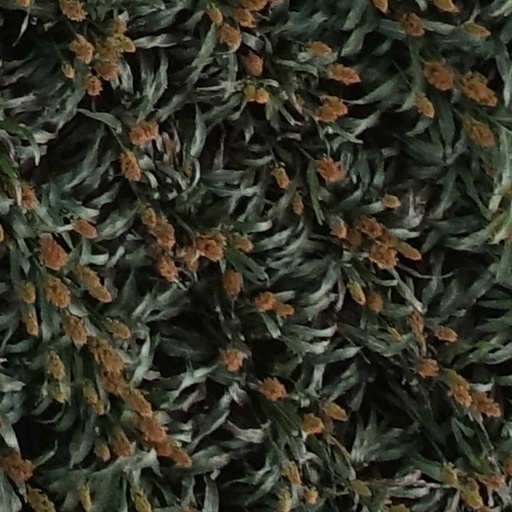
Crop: sorghum